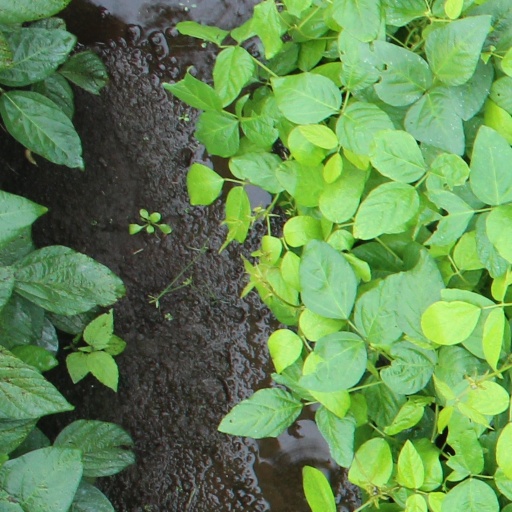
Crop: soybean